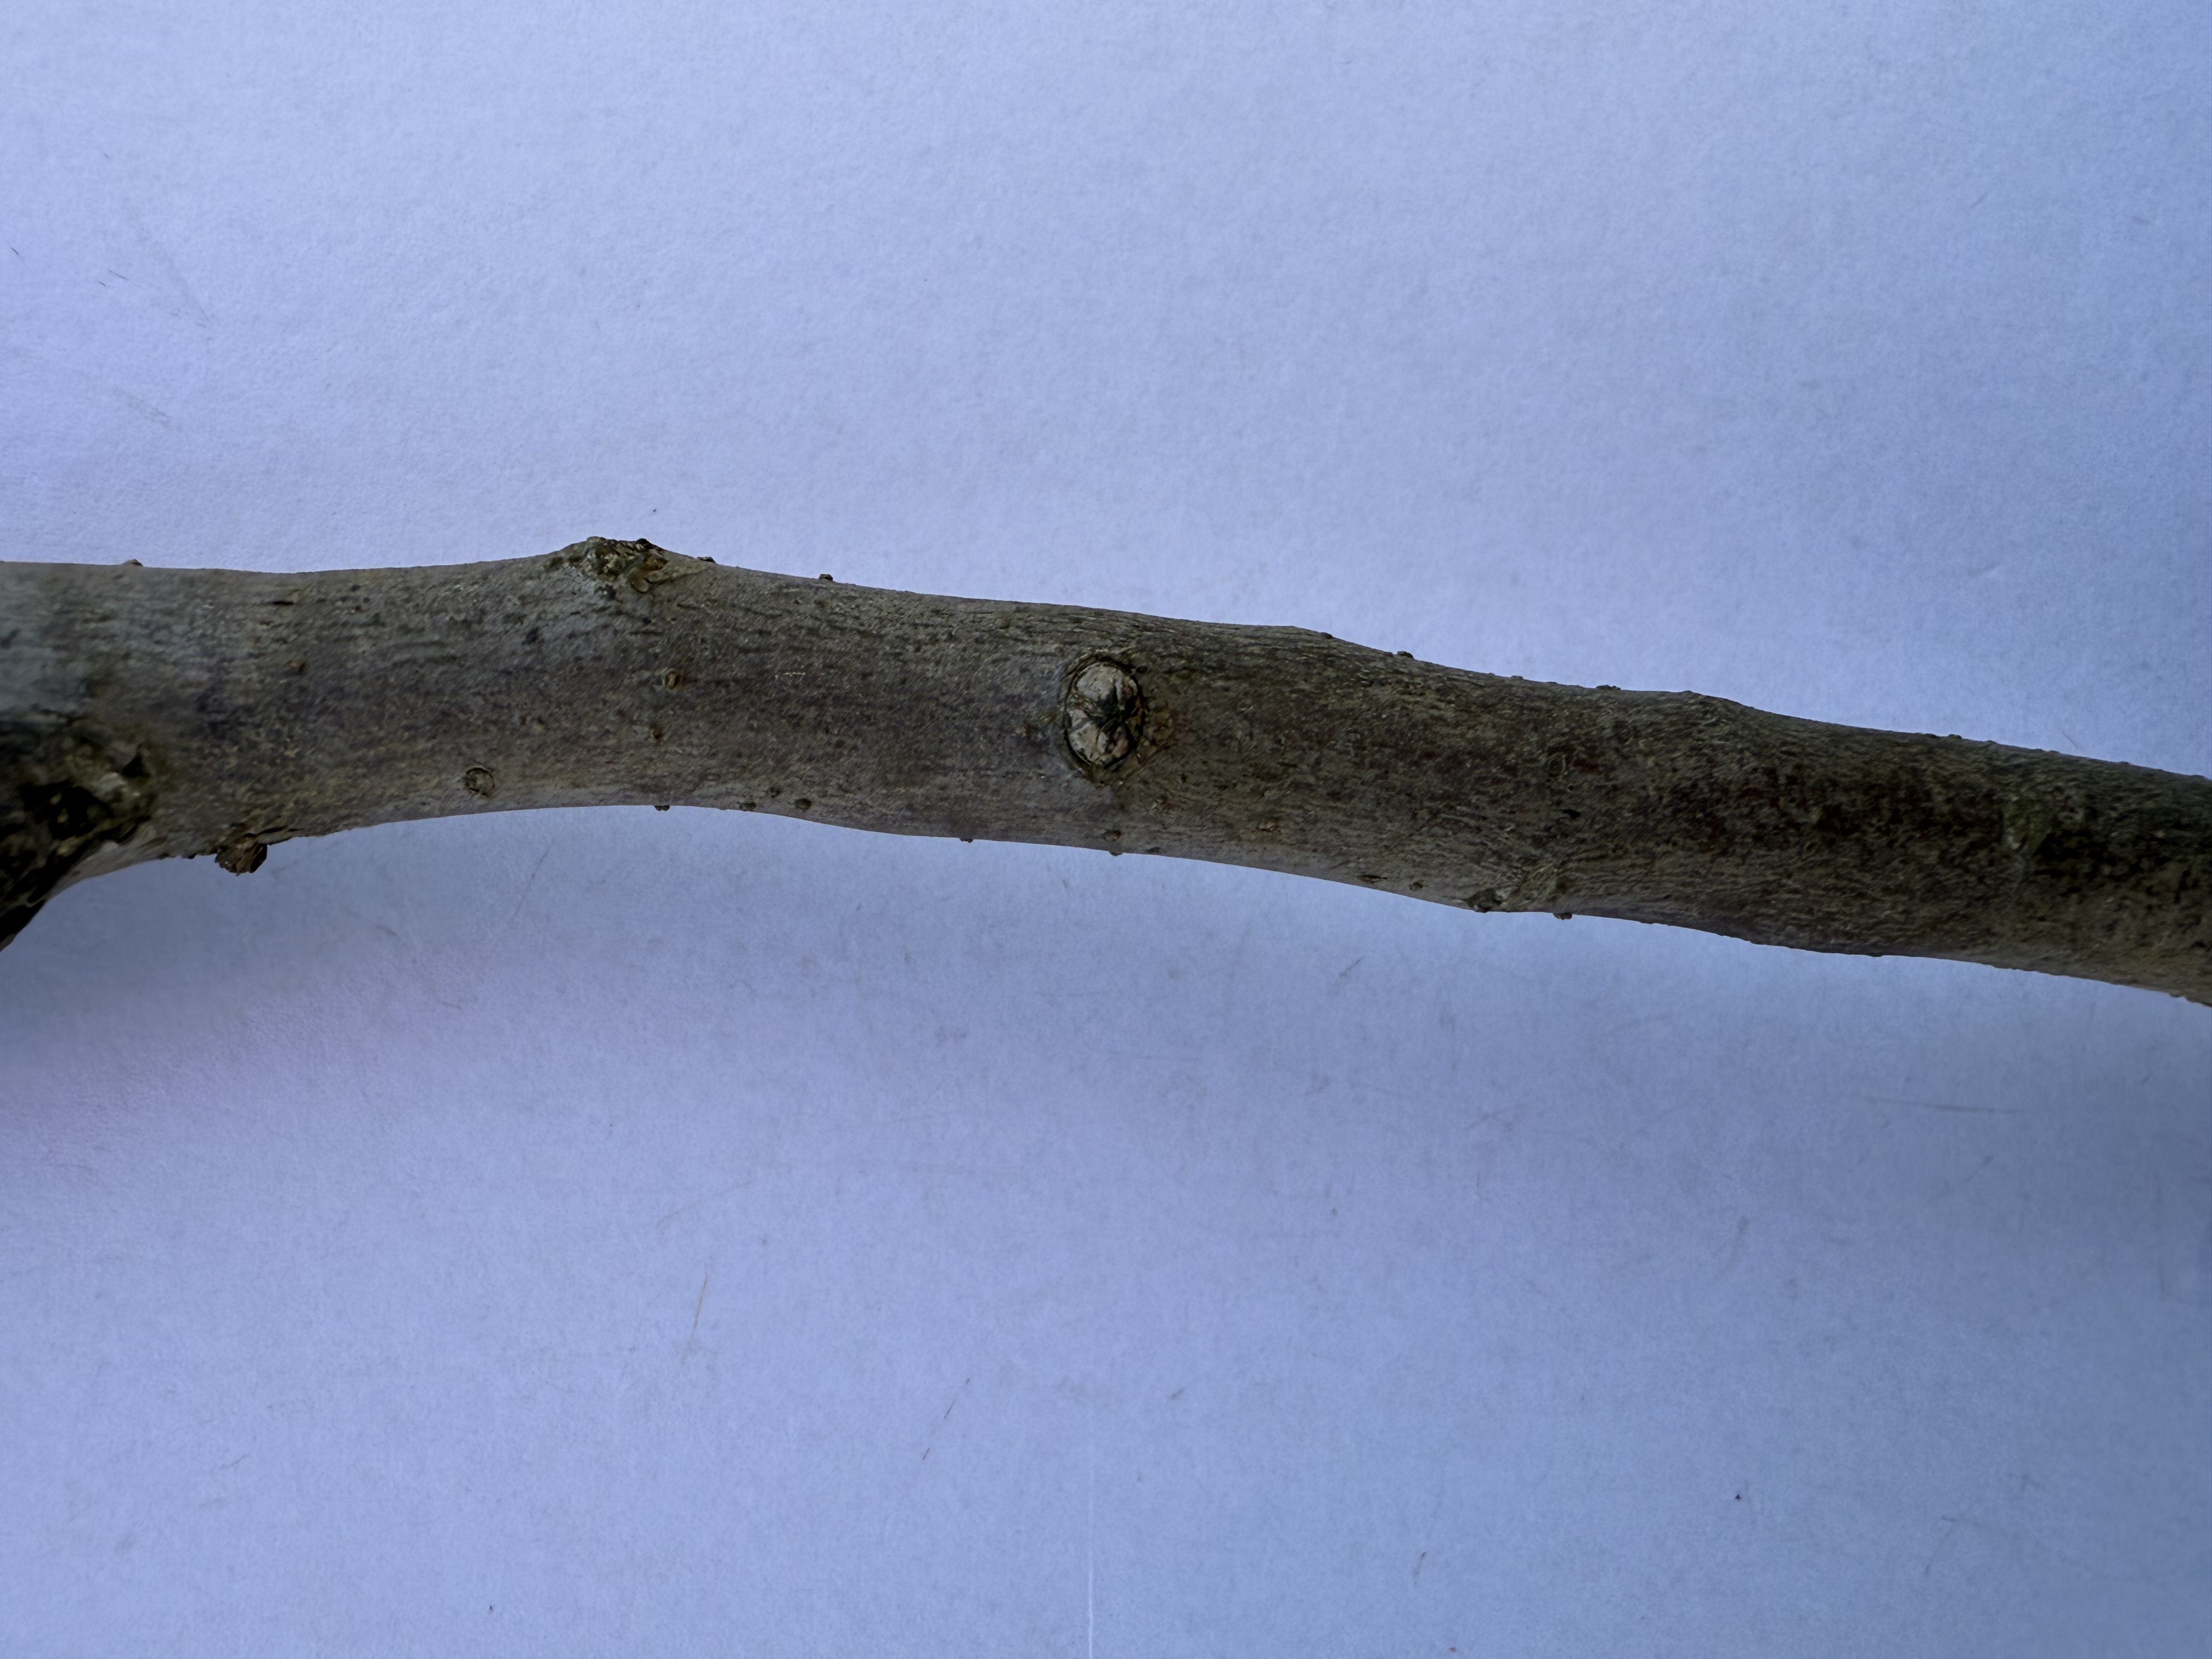
Variety: Hachiya Persimmon